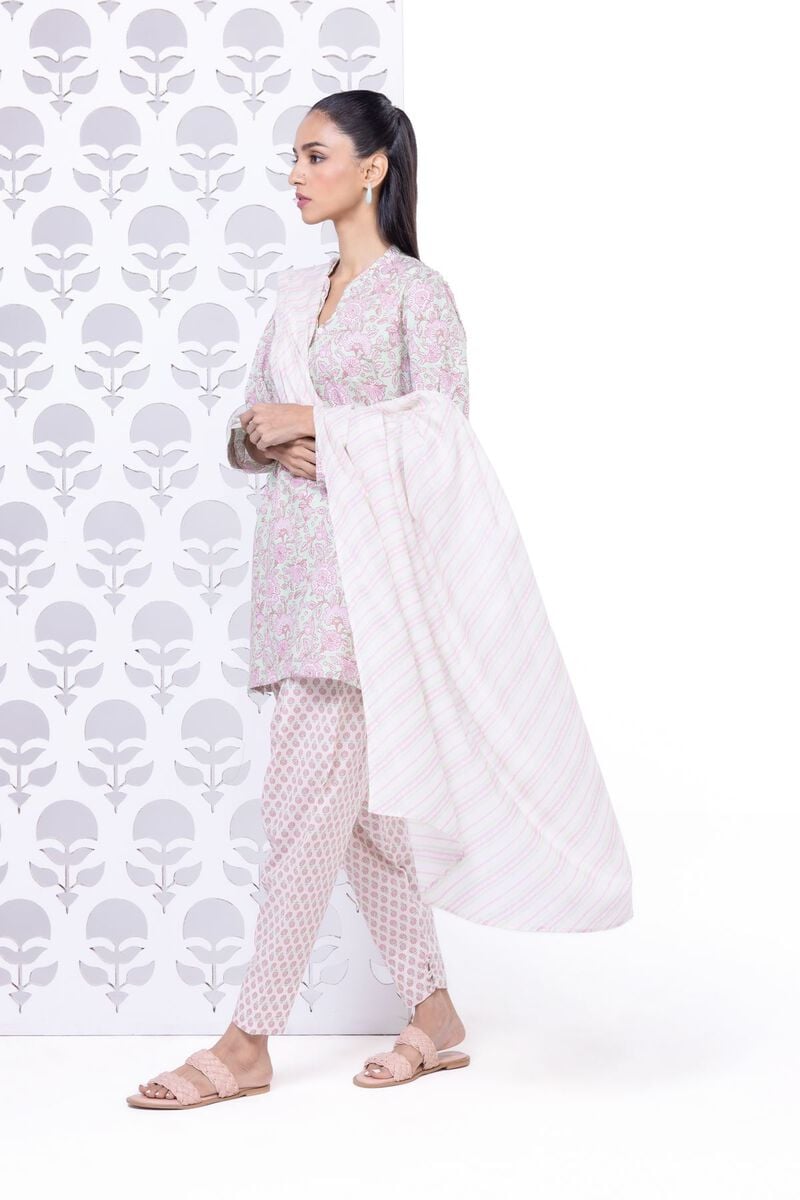
pink kashmir print cotton suit